Sarekat Islam

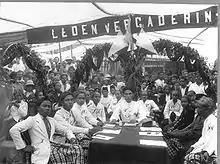
Group portrait at a meeting of Sarekat Islam, Kaliwungu, 1921.

On August 12, 1912, SDI was briefly suspended by the colonial government after some conflicts between and Chinese and the occurrence of anti-Chinese riots. After the restriction was lifted, SDI renamed itself to Sarekat Islam on September 19, 1912, in Surabaya. On January 26, 1913, the first party congress was held in Surabaya which gathered tens of thousands of participants. The congress was marked by the rise of Oemar Said Tjokroaminoto as the new leader of CSI. Under the charismatic leadership of Tjokroaminoto, who was hailed as a messianic figure or "Ratu Adil", the organization rapidly expanded the network throughout Java and later spread to the outer islands. SI also began publishing periodicals in the Surabaya, Semarang, Bandung, and Batavia branches. Membership of SI rapidly grew from 4,500 in April 1912 to 150,000 in April 1913 and eventually 350,000 in 1916. Other reports estimated the membership to be 800,000. SI itself claimed 2 million members in 1919.